New York State Route 168

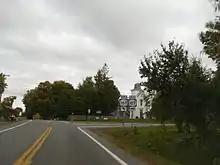
NY 168 east at the junction with NY 167 in Paines Hollow

NY 168 begins at a fork from NY 28 (Columbia Street) in the village of Mohawk. NY 168 immediately proceeds southward into the town of German Flatts, crossing through a small residential area as a two-lane roadway. Winding alongside Fulmer Creek, the route is going to pass through the dense wilderness of German Flatts, crossing past several residences hidden in the woods. NY 168 leaves the dense wilderness, winding southwest past Casey Road and crossing over Fulmer Creek several times. The route does not change scenery much in the first several miles, crossing an intersection with the northern terminus of Rock Hill Road (unsigned County Route 135) in the Days Rock hamlet of the town of German Flatts.